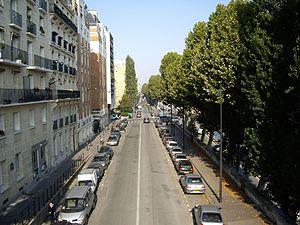
Quai Louis-Blériot, Paris 16e. Vu depuis le pont du Garigliano, vers le pont Mirabeau.